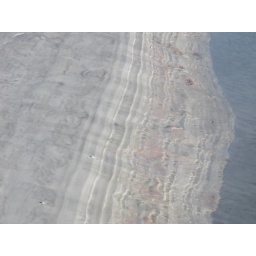
layers in the sand with a pink bacteria layer